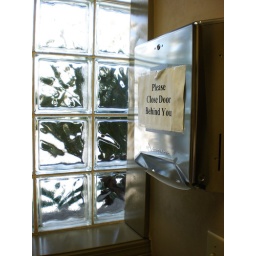
The handtowels and window in my Dr's office bathroom. I've always loved those glass bricks.